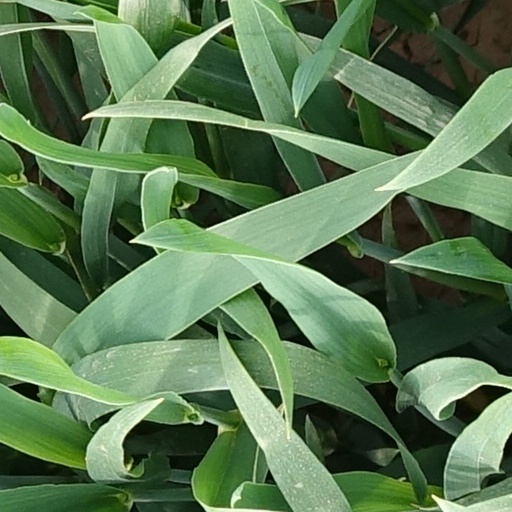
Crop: wheat